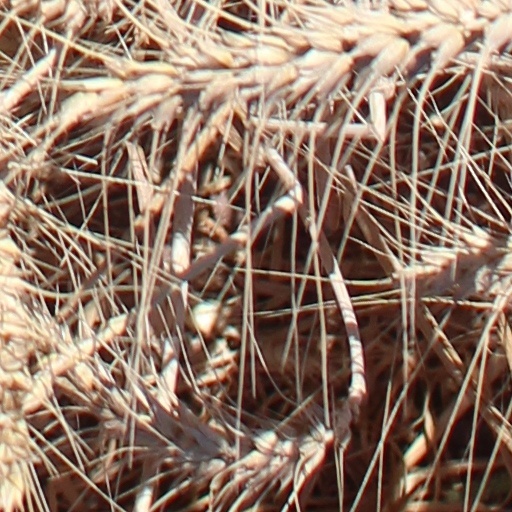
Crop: wheat